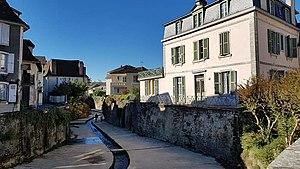
Salies-de-Béarn
Salies-de-Béarn est une commune française située dans le département des Pyrénées-Atlantiques, en région Nouvelle-Aquitaine.